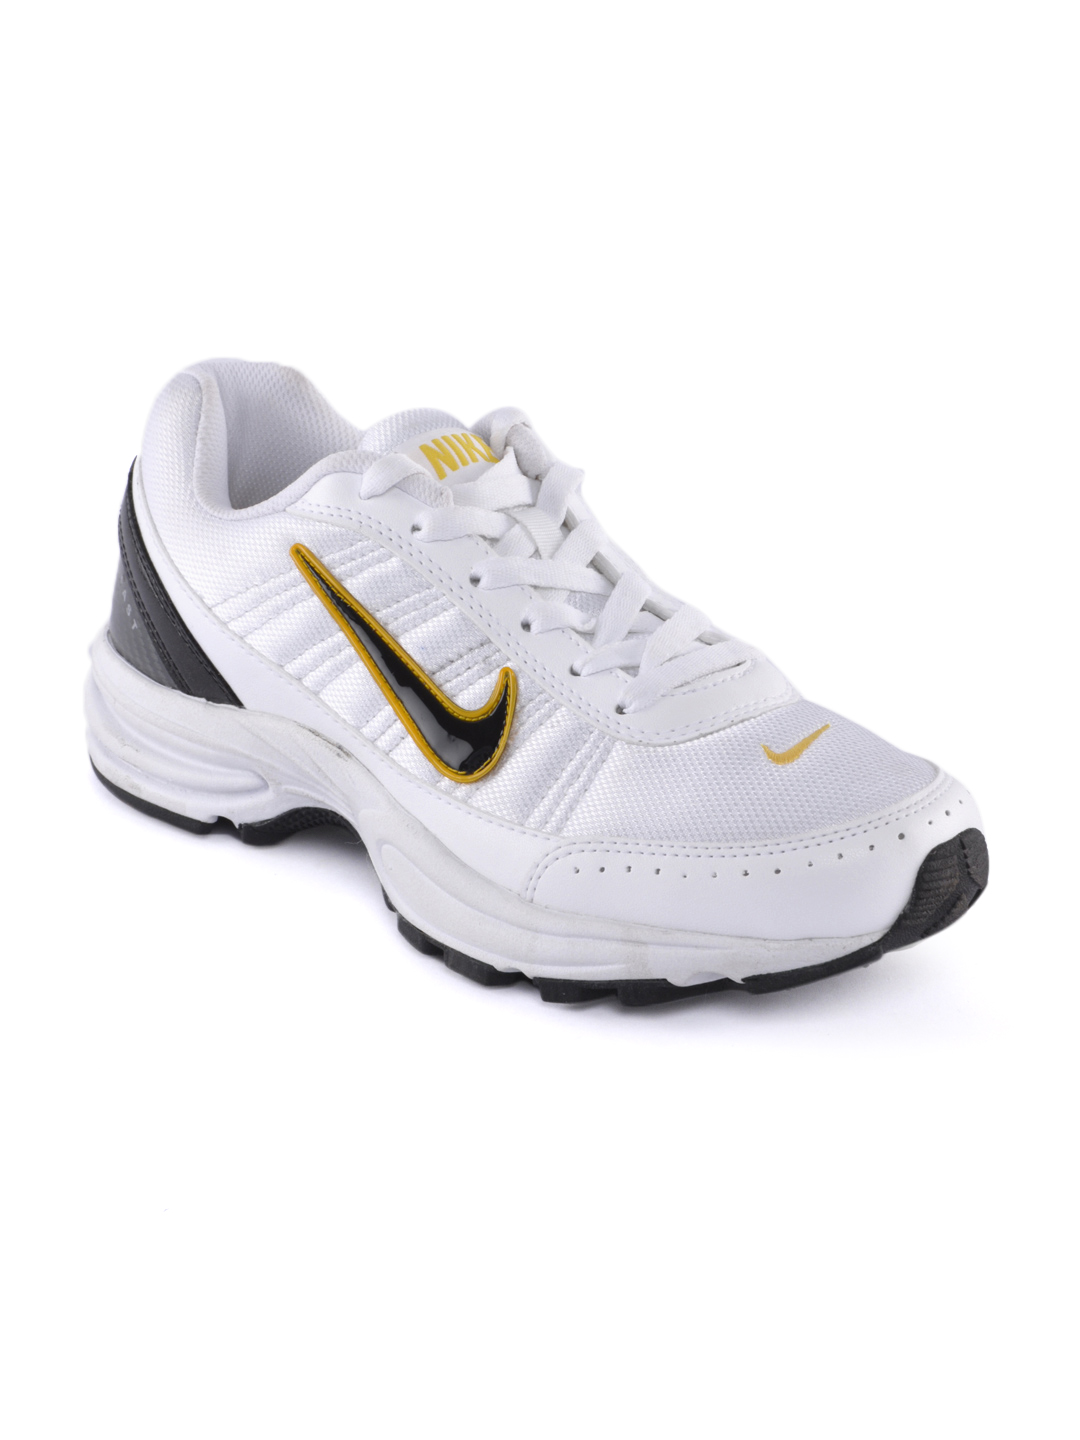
Nike Men Transform III White Sports Shoes
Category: Footwear / Shoes / Sports Shoes
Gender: Men
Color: White
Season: Summer 2012
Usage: Sports